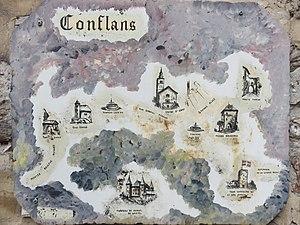
Conflans (Savoie)
Conflans est une ancienne cité médiévale, de la Tarentaise, qui fait désormais partie de la commune d'Albertville, dans le département de la Savoie en région Auvergne-Rhône-Alpes.
Le monastère Saint-Joseph de Conflans est un couvent de cisterciennes réformées fondé par les Bernardines de La Roche-sur-Foron en 1637. Il est situé à Conflans dans l'ancien duché de Savoie, correspondant département français de la Savoie.